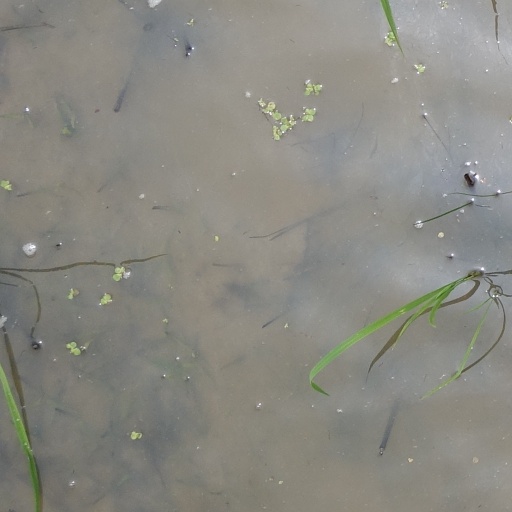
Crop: rice